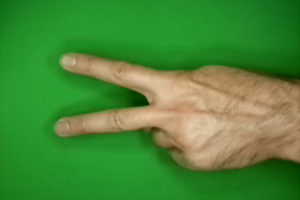
Label: scissors